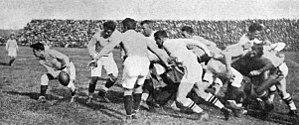
Défaite des Californiens face à la France au stade de Colombes, le 10 octobre 1920 (Struxiano a le ballon).
L'épreuve de rugby à XV aux Jeux olympiques de 1920 est la troisième édition depuis l'introduction du rugby à XV comme sport olympique aux Jeux de 1900. En raison du désistement de dernière minute de la Tchécoslovaquie et de la Roumanie, une seule rencontre est disputée entre l'équipe des États-Unis et celle de France le 5 septembre. Les Américains deviennent champions olympiques en battant les Français peu préparés sur le score de 8 à 0. Un match de revanche est organisé le 10 octobre suivant et les Français dominent 14 à 5 les Californiens, surnom donné à l'équipe américaine, composée essentiellement d'étudiants des universités californiennes.